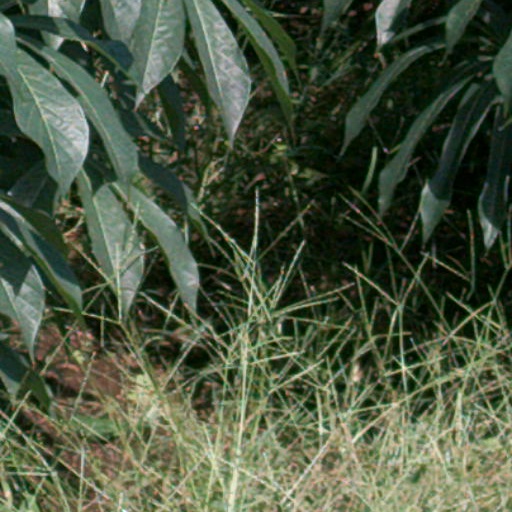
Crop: cassava